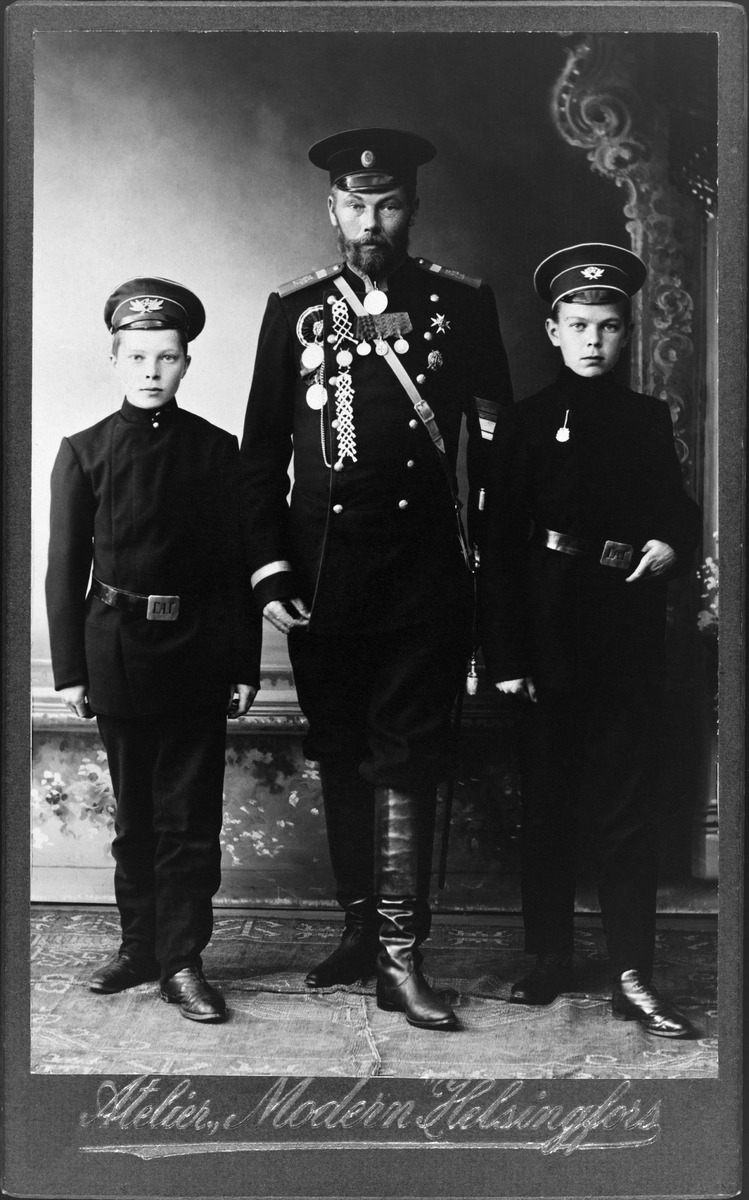
Aleksanterin kymnaasin oppilaat Konstantin (Kostja) ja Valentin (Valja) Nagibin valokuvassa isänsä kanssa
sisällön kuvaus: Aleksanterin kymnaasin oppilaat Konstantin (Kostja) ja Valentin (Valja) Nagibin valokuvassa isänsä kanssa. mustavalkoinen
Kuvaaja: Modern, valokuvaaja
Ajankohta: kuvausaika 1910 -luku
Paikka: Suomi, Uusimaa, Helsinki, Helsinki
Aiheet: koululaiset, pojat, vaatteet univormut